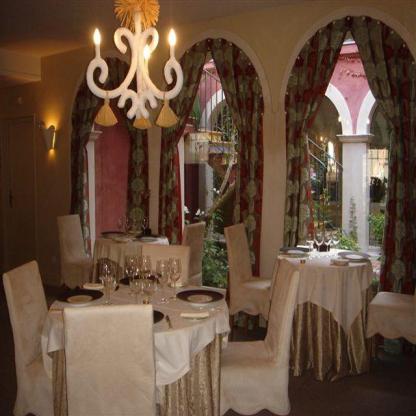
Scene: Indoor